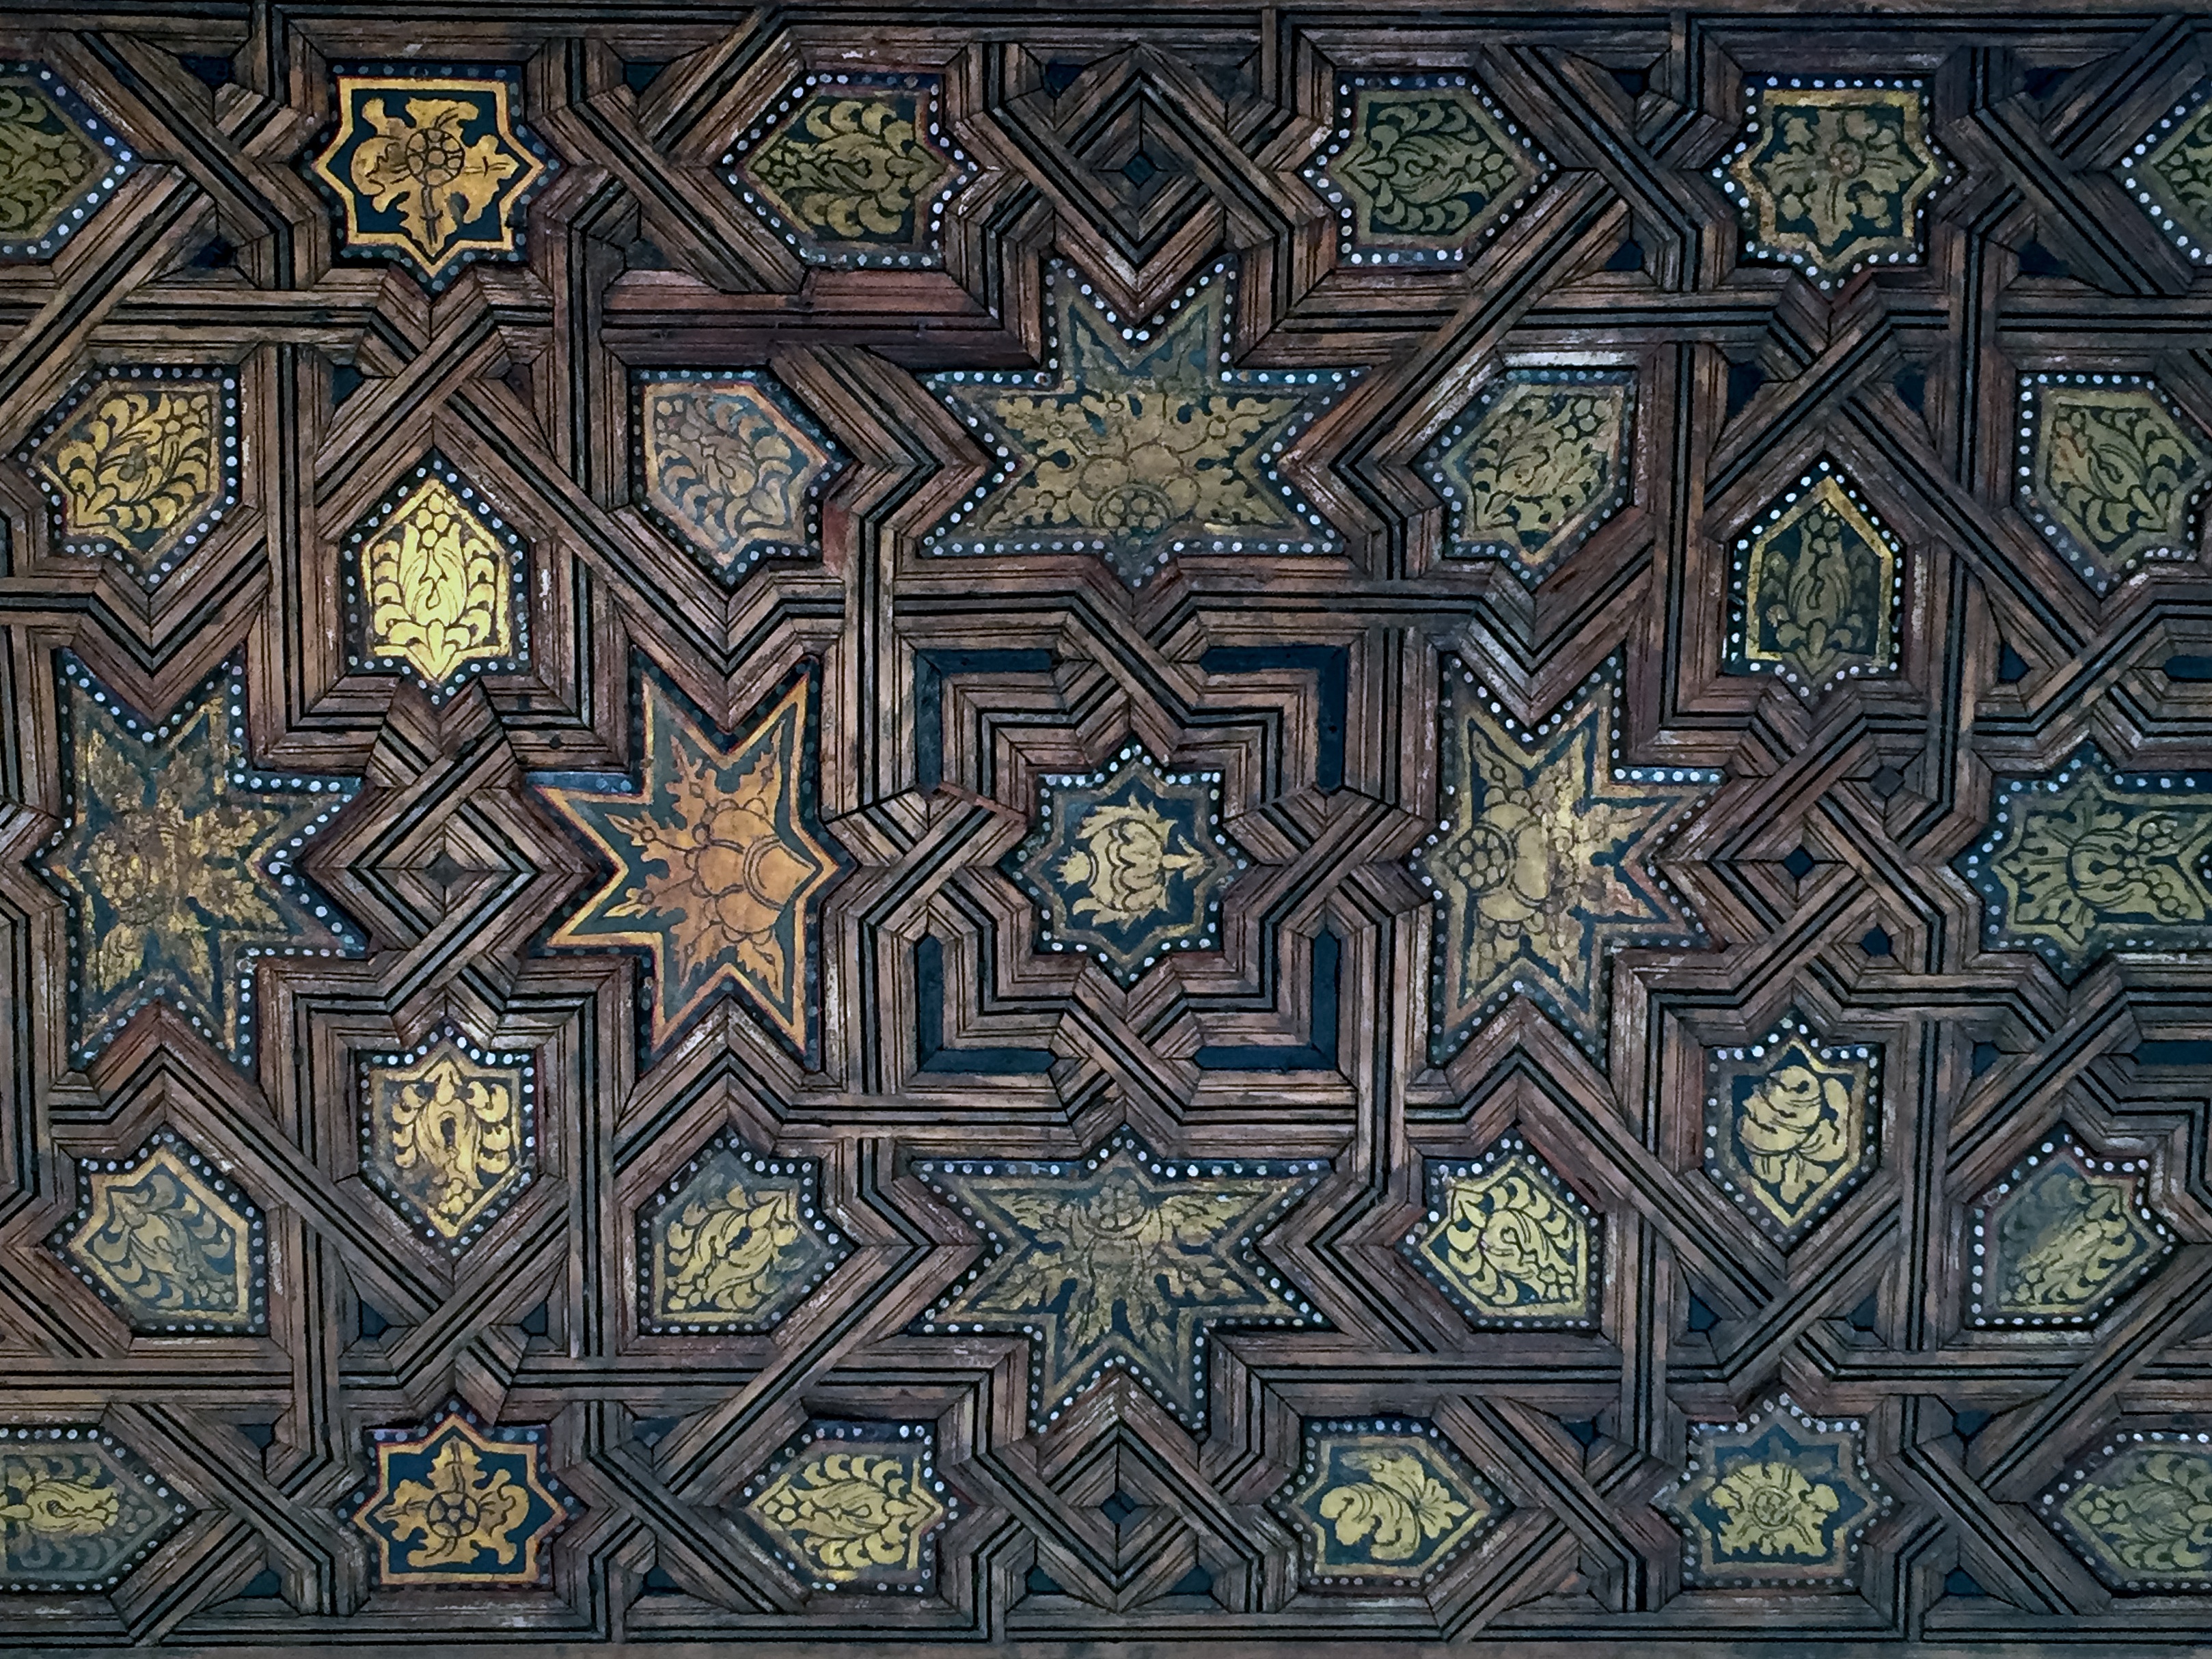
texture, floor, wall, summer, rural, pattern, green, landmark, tile, tourism, circle, art, spain, design, picturesque, symmetry, wallpaper, andalusia, islam, famous, heritage, granada, alhambra, muslim, flooring, moorish, generalife